Necromentia

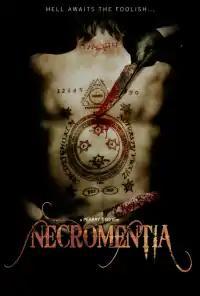
Teaser poster

Necromentia is a 2009 horror film directed by Pearry Reginald Teo. The screenplay concerns three men who have their lives turned over by the existence of a tattooed Ouija Board, which opens the gateways to other dimensions. Hagen keeps the corpse of his lover in his house, hoping that one day she will come back from the dead as promised. When he meets a man named Travis, he learns that maybe he could venture into hell and bring her back from the dead himself.